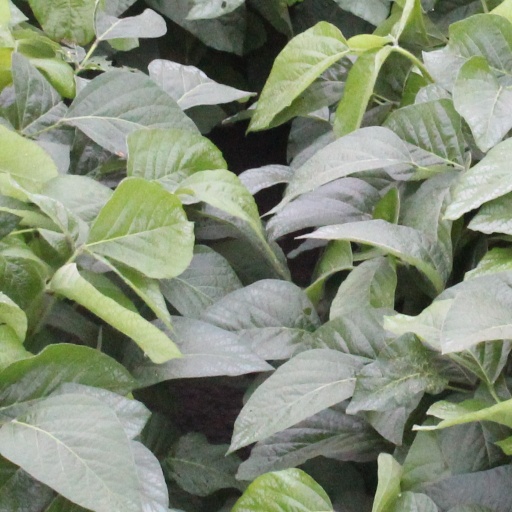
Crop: soybean